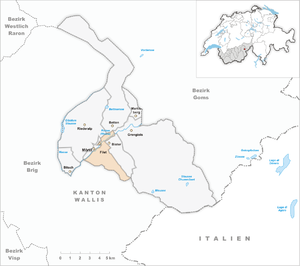
Filet est une localité et une ancienne commune du demi-district de Rarogne oriental dans le canton du Valais, en Suisse.